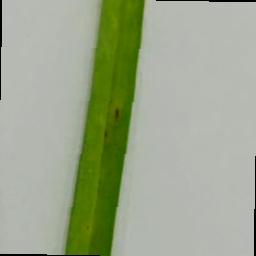
Label: Rice___Brown_Spot